2020 Canadian Honours List

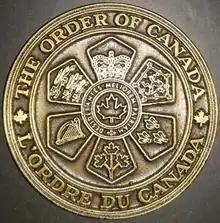
The Seal of the Order of Canada

The following are the appointments to various Canadian Honours of 2020. Usually, they are announced as part of the New Year and Canada Day celebrations and are published within the Canada Gazette during the year. This follows the custom set out within the United Kingdom which publishes its appoints of various British Honours for New Year's and for monarch's official birthday. However, instead of the midyear appointments announced on Victoria Day, the official birthday of the Canadian Monarch, this custom has been transferred with the celebration of Canadian Confederation and the creation of the Order of Canada